Beatlesque

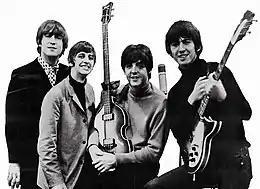
The Beatles, 1965

"Beatlesque" or "Beatles-esque" describes a musical resemblance to the English rock band the Beatles. The term is loosely defined and has been applied inconsistently to a wide variety of disparate artists.